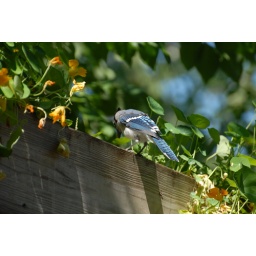
Blue Jay burying something in the flower box